Haydee Yorac

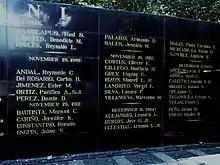
Detail of the Wall of Remembrance at the Bantayog ng mga Bayani, showing names from the 2005 batch of Bantayog Honorees, including that of Haydee Yorac.

For her activism and volunteer legal work during martial law, and for her later work at the Commission on Elections and the Presidential Commission on Good Government, Yorac was honored upon her death by having her name etched on the Wall of Remembrance of the Philippines' Bantayog ng mga Bayani, which honors the martyrs and heroes who fought to defeat the Marcos dictatorship.